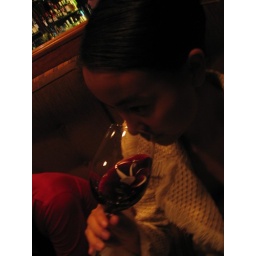
A glass of flowered wine at a little piano bar in the Sydney city